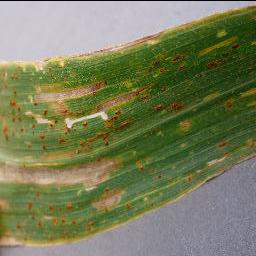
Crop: corn
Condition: (maize)_cercospora_spot_gray_spot